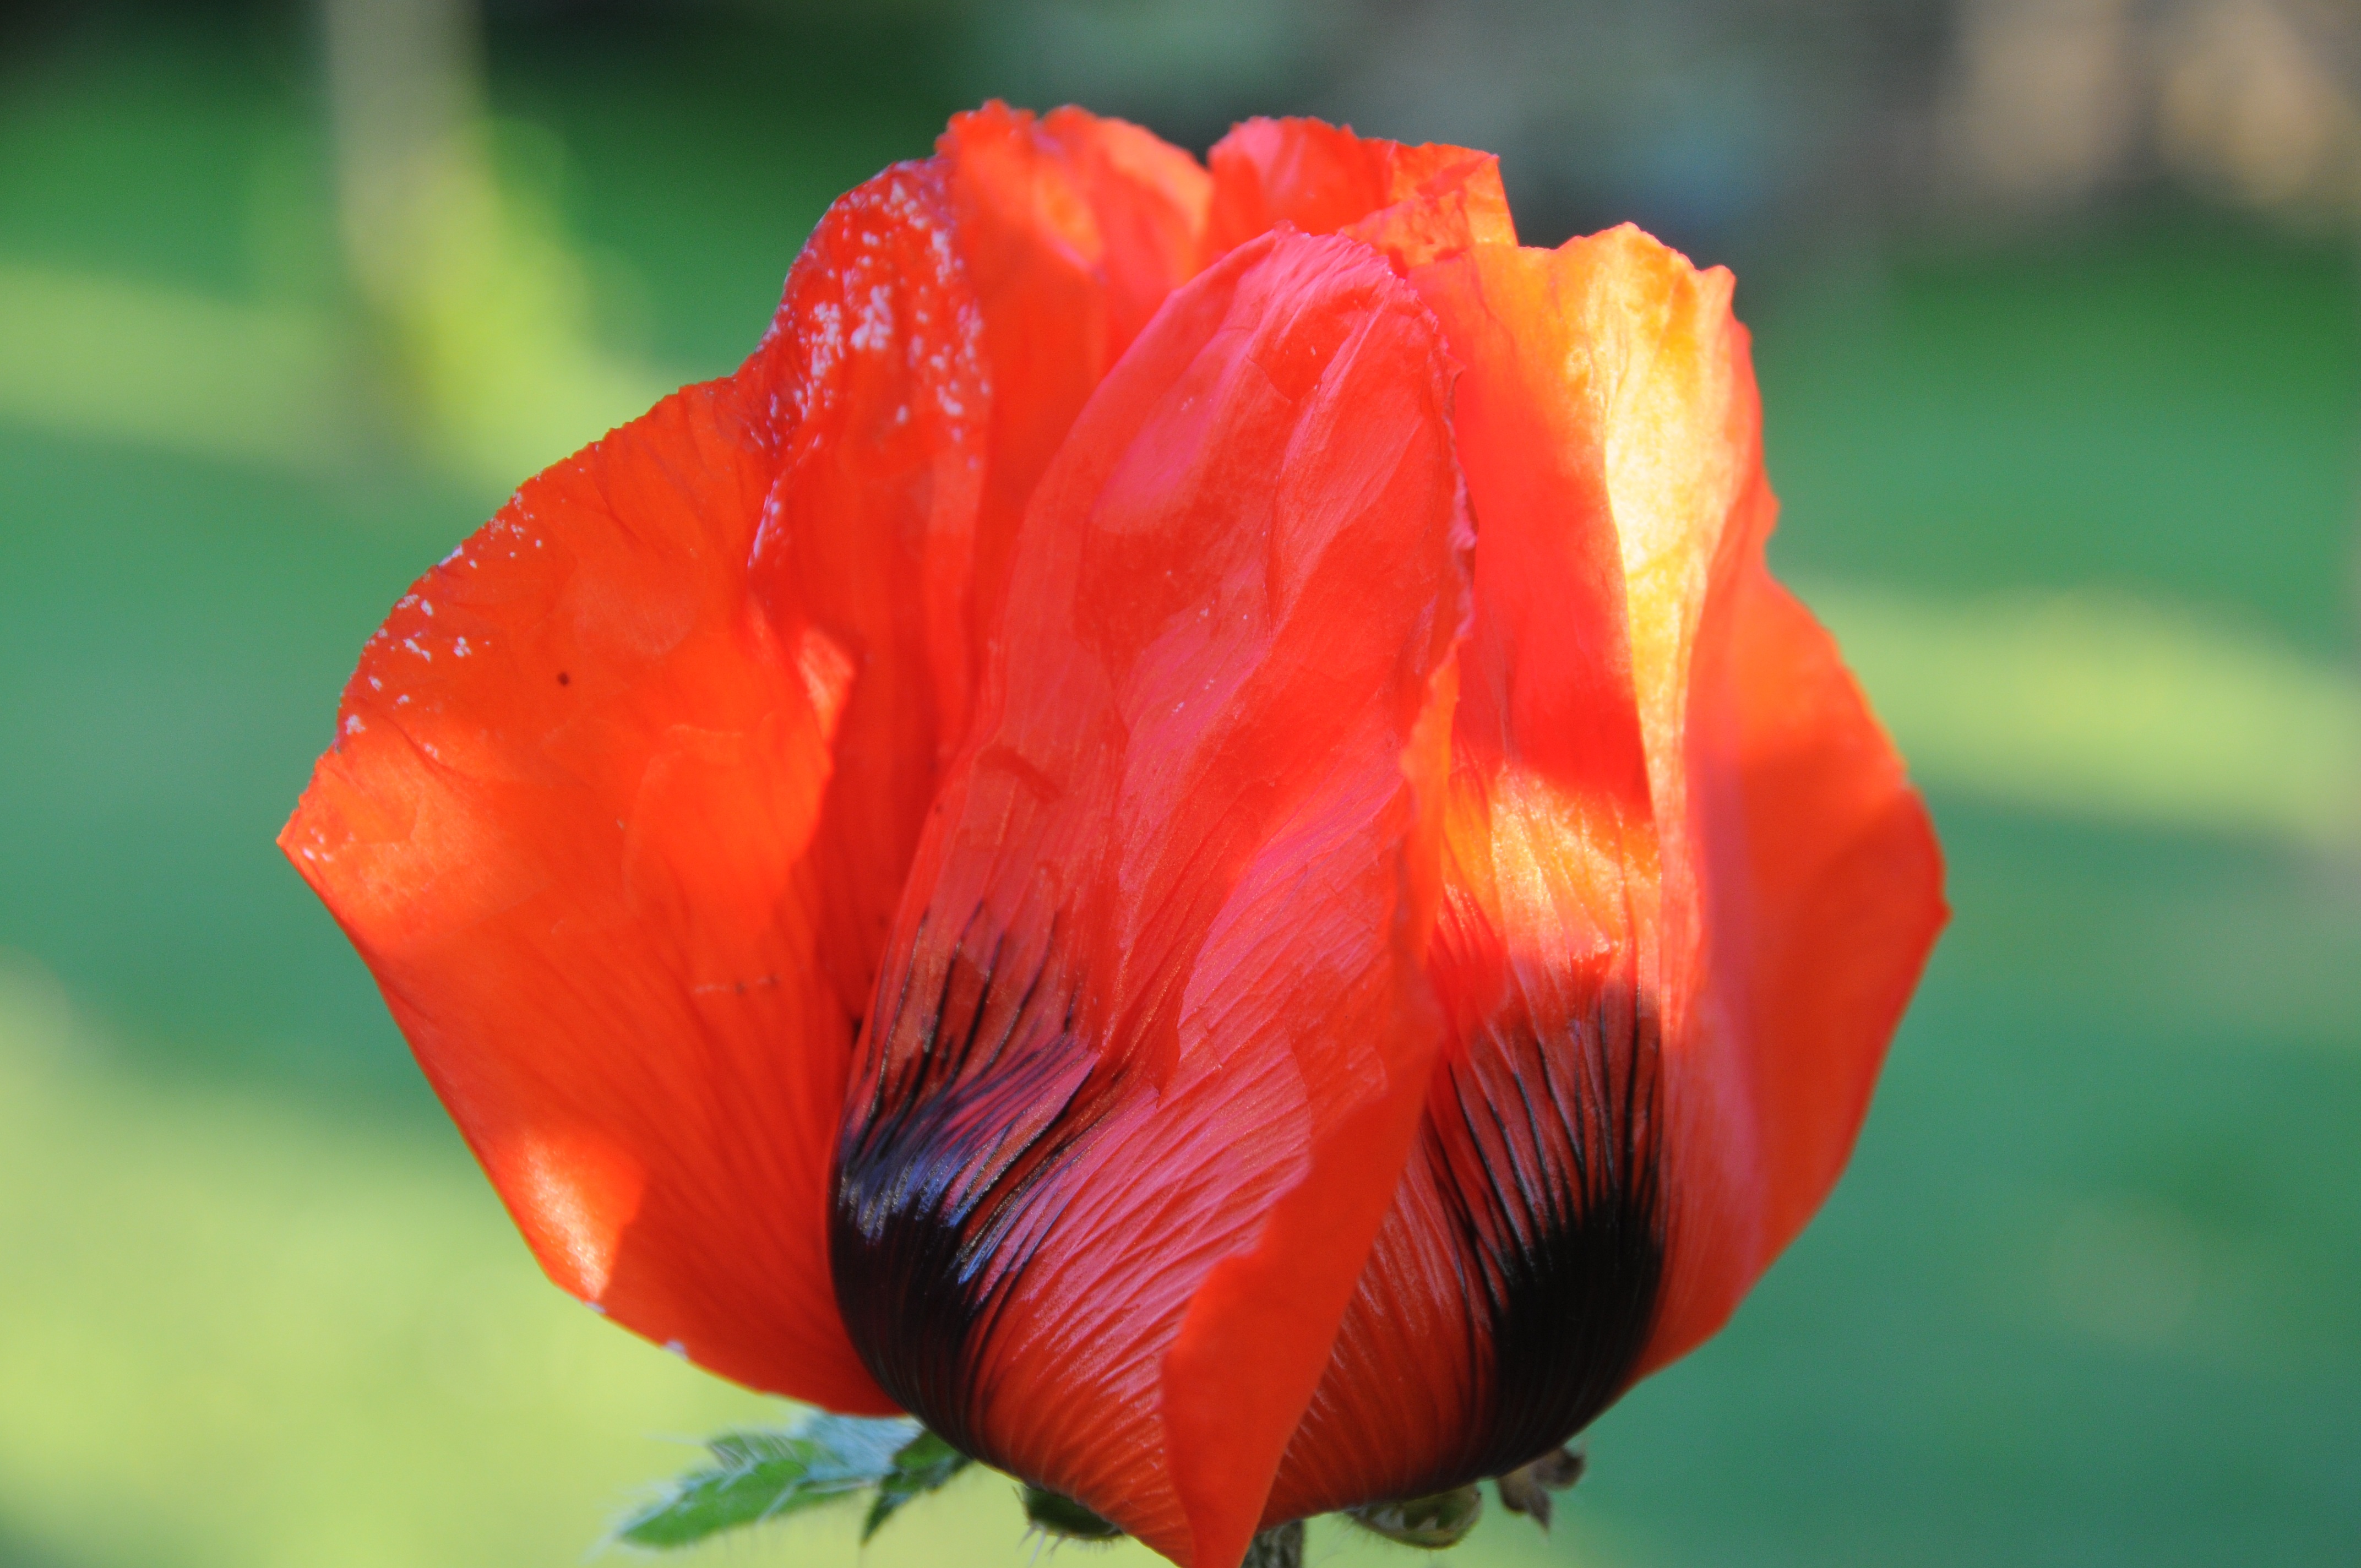
plant, flower, petal, tulip, red, flora, close up, poppy flower, poppy, coquelicot, macro photography, flowering plant, plant stem, land plant